Horocycle

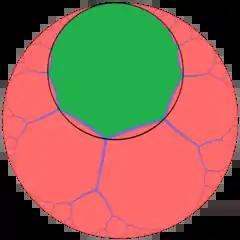
The order-3 apeirogonal tiling, {∞,3}, fills the hyperbolic plane with apeirogons whose vertices exist along horocyclic paths.

In the Poincaré disk model of the hyperbolic plane, horocycles are represented by circles tangent to the boundary circle; the centre of the horocycle is the ideal point where the horocycle touches the boundary circle.